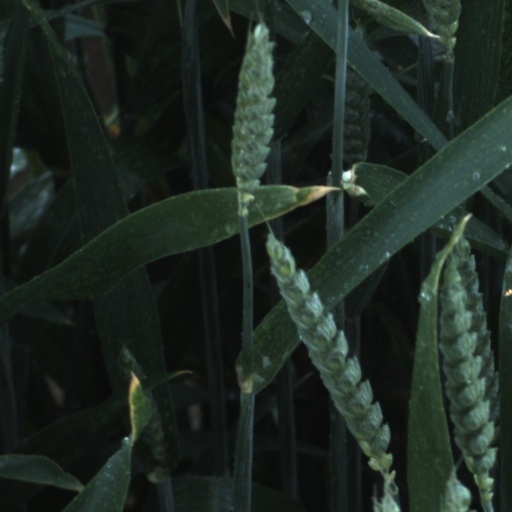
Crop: wheat